Palaivananathar Temple

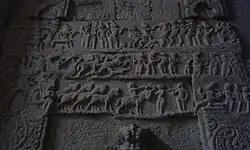

Papanasam (Tirunelvli) (Tamil: பாபநாசம், literally means Destruction of Sins) is a "panchayat" town in Thanjavur district in the Indian state of Tamil Nadu, located from Kumbakonam and from Thanjavur on the Kumbakonam - Thanjavur highway. There are three rivers named Kaveri, Thirumalairajan and Kudamurutti in the town, with the temple located on the bank of Kudamuruti river. The walls on the temple tower has inscriptions depicting Thiruvilaiyadal, the 64 divine plays of Shiva to test his devotees. Thirupalaithurai temple with two "prakarams" (outer courtyard) occupies an area of , and its entrance is crowned with a five tiered "Rajagopuram". The first precinct houses the images of various supporting deities of Shiva namely, Vinayagar, Dakshninamurthy, Durga, Chandesa and also the images of the 63 nayamars.